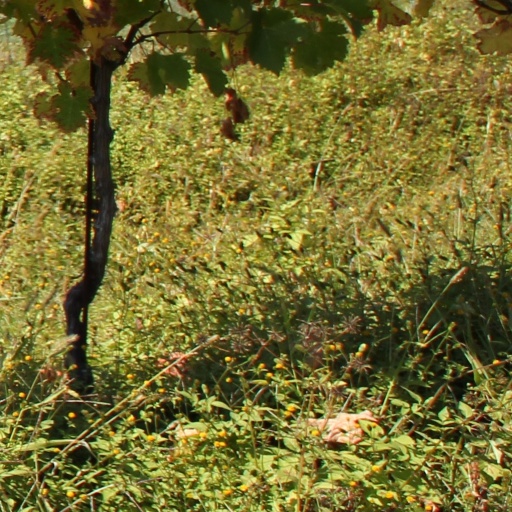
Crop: grape